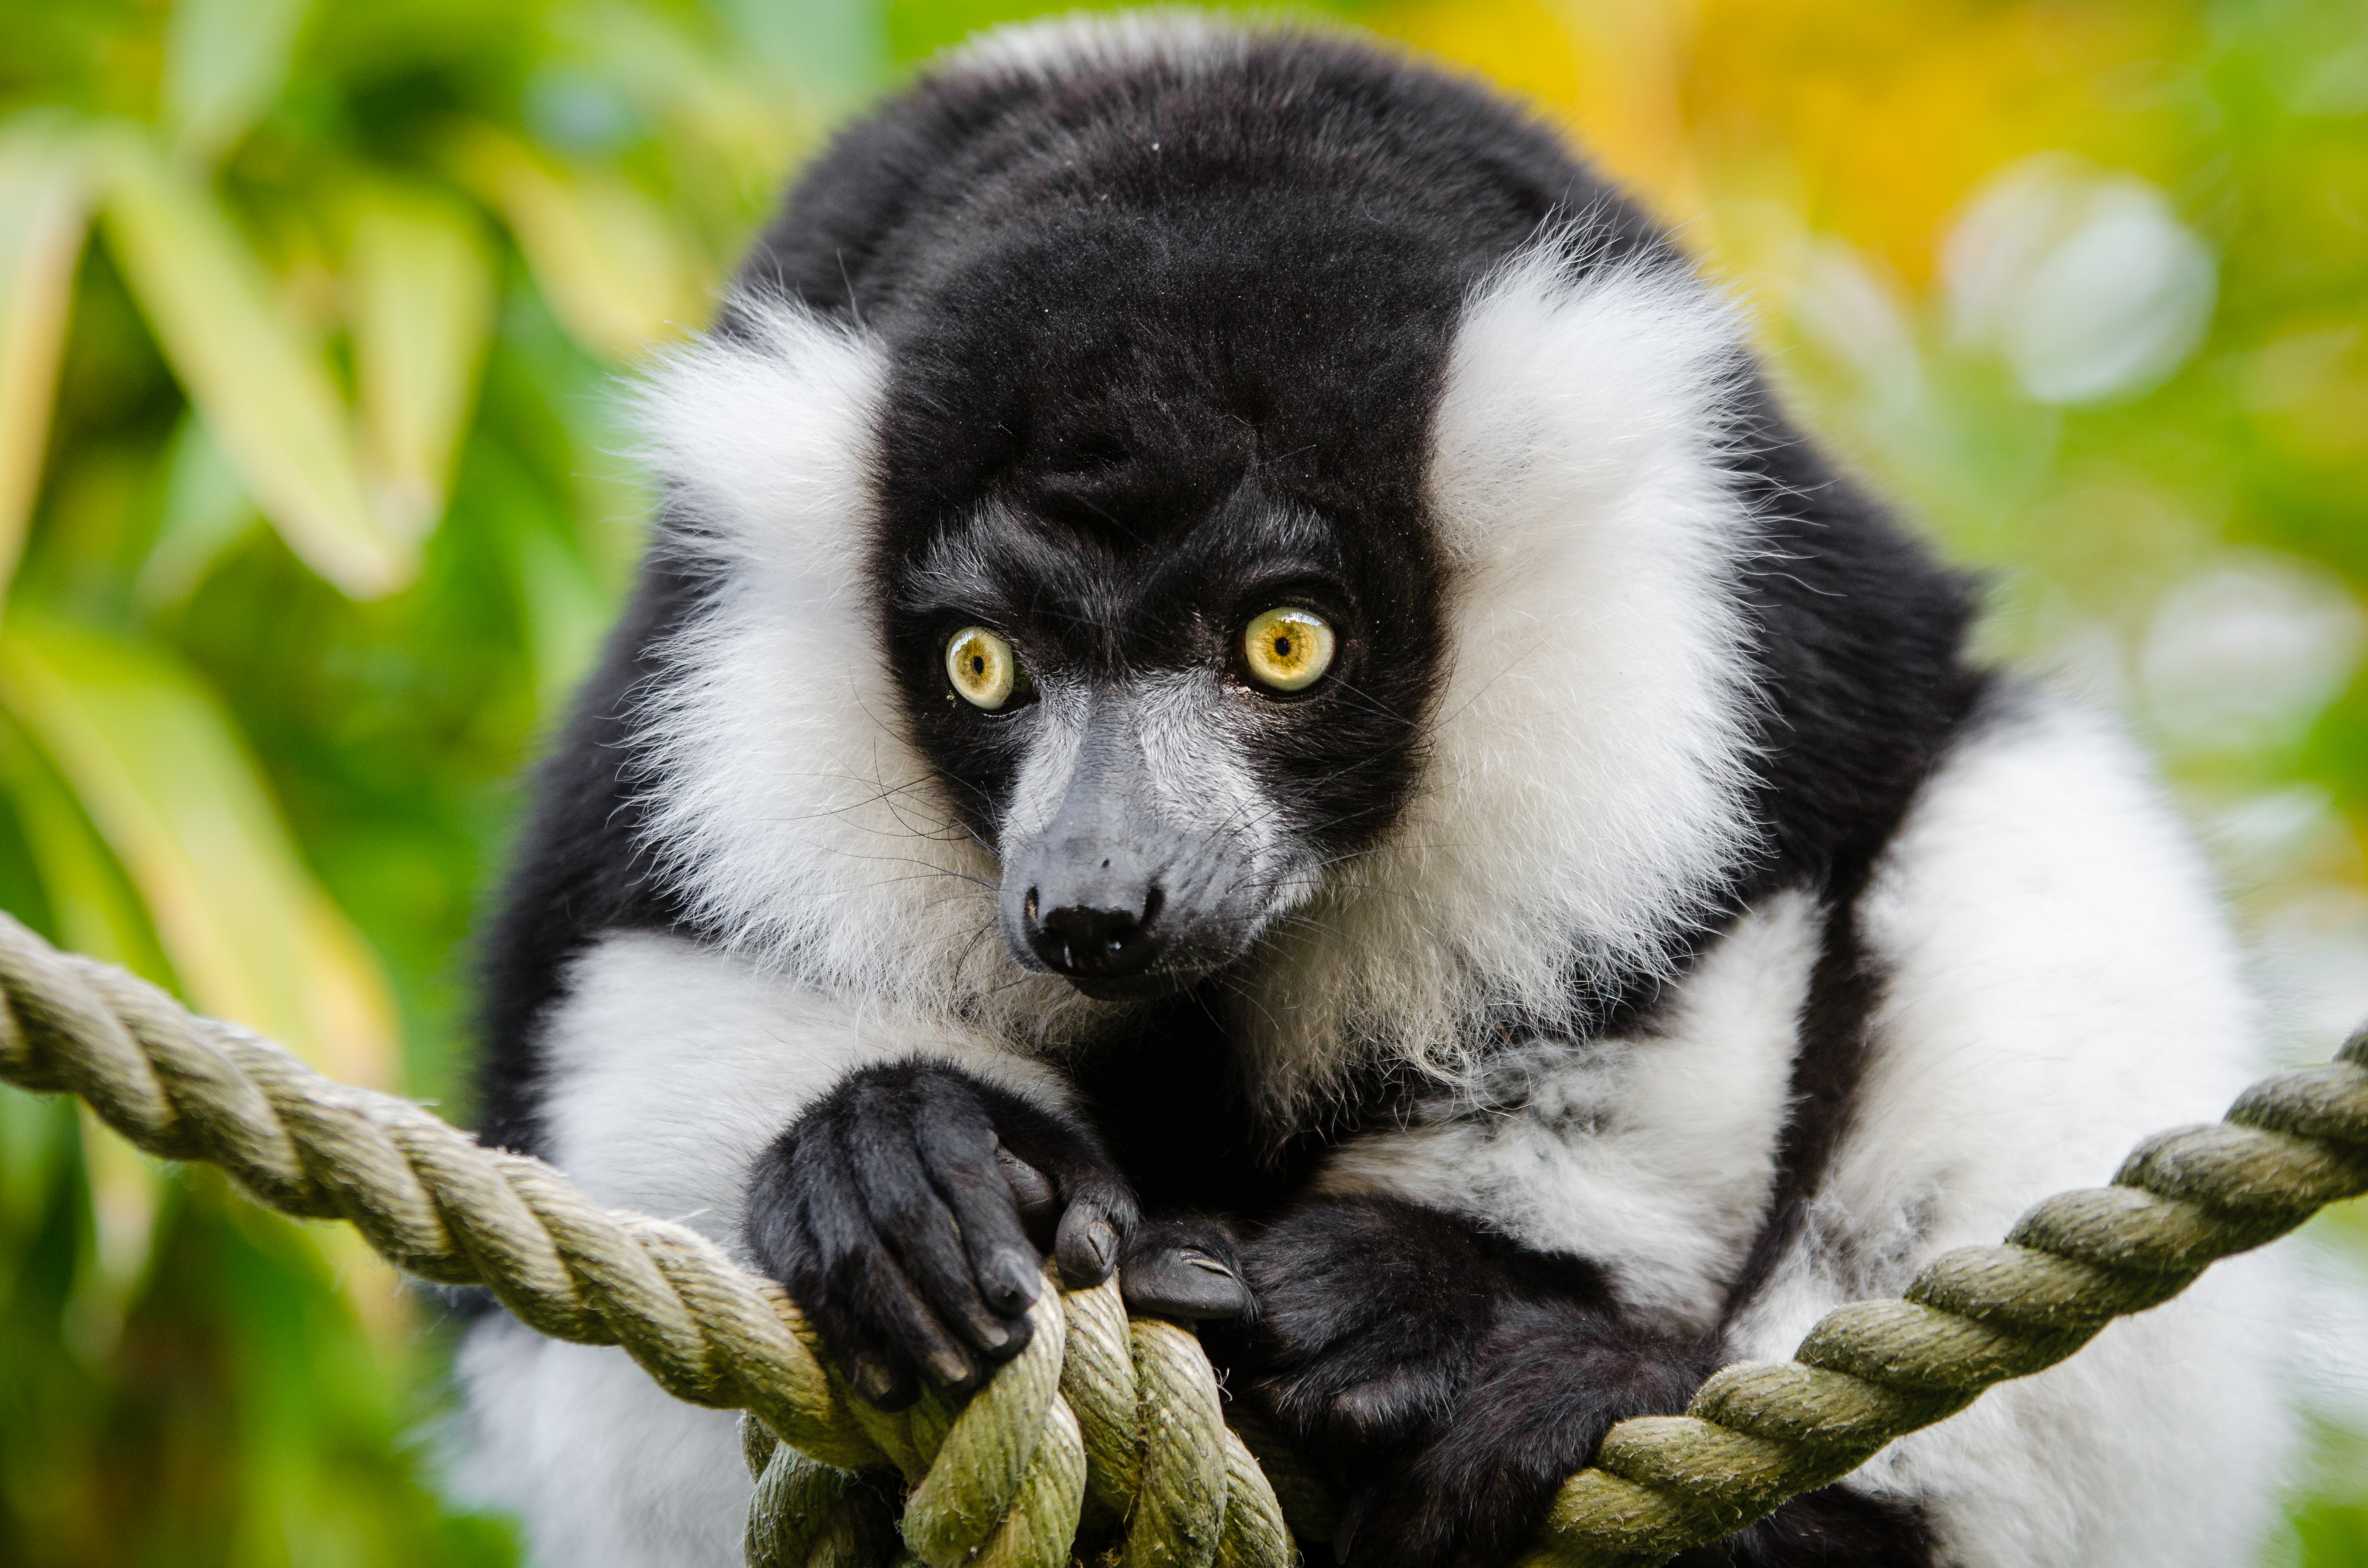
wildlife, zoo, mammal, fauna, primate, gibbon, vertebrate, lemur, langur, new world monkey, indri